Dawn Swann

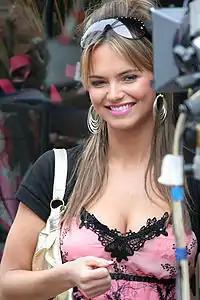
Kara Tointon portrayed Dawn

Dawn's first prominent storyline began airing in 2006, when she started dating a married man, Rob Minter (Stuart Laing), and fell pregnant with his baby. In a plot twist, Rob's wife, Dr May Wright (Amanda Drew), was unable to conceive, facilitating a storyline that saw her attempt to buy Dawn's unborn baby. Over Dawn's pregnancy, a series of events were aired in which Dawn was conned into believing that she and Rob had reunited, when he was really conspiring with May to get custody of the baby and prevent Dawn aborting it. Plots saw the character May grow increasing erratic and obsessed with the unborn child, until the climax in June 2007, when Dawn was kidnapped and held hostage by May and Rob, their intention being to give her a forced caesarean section and take the baby.